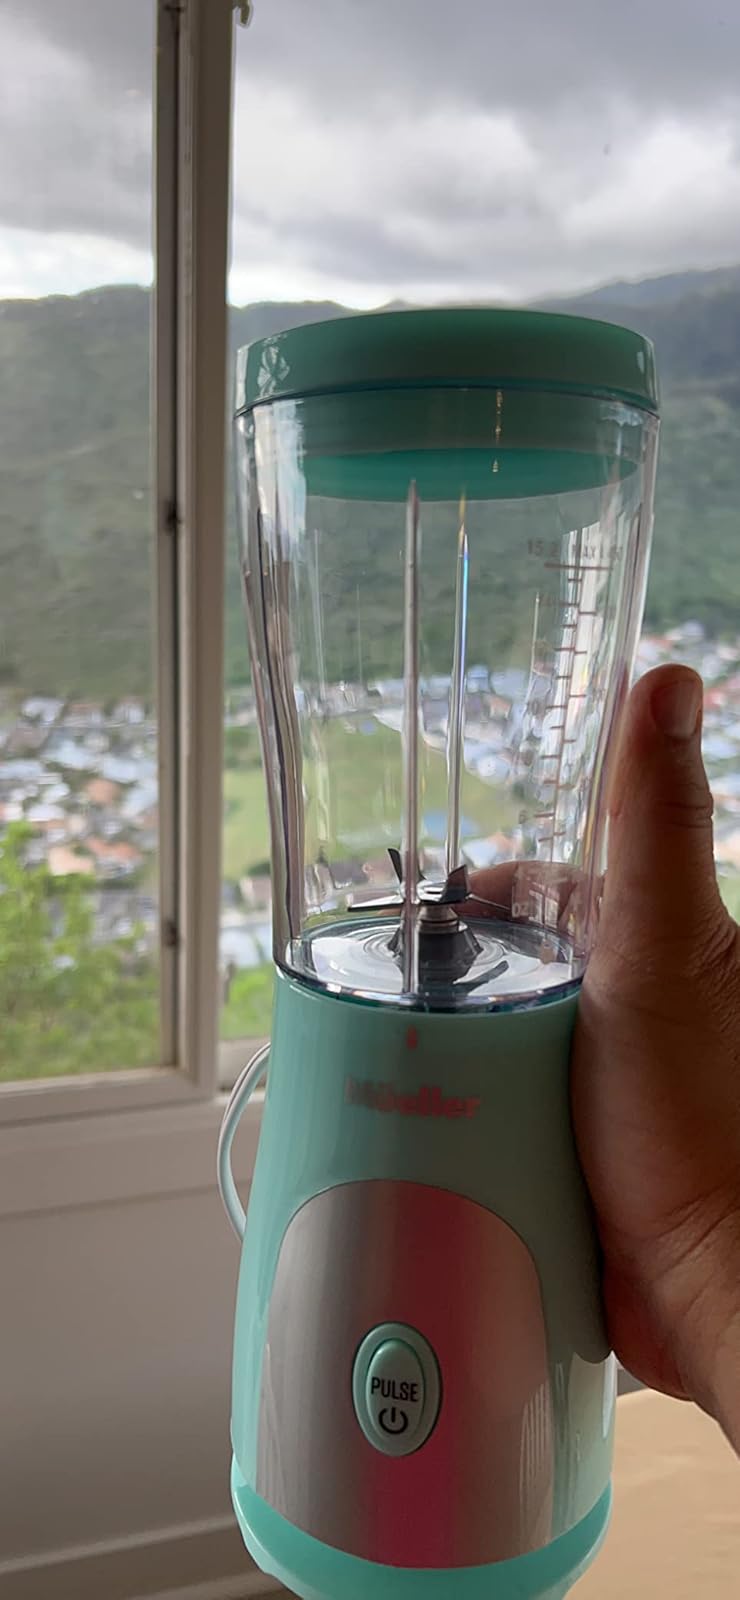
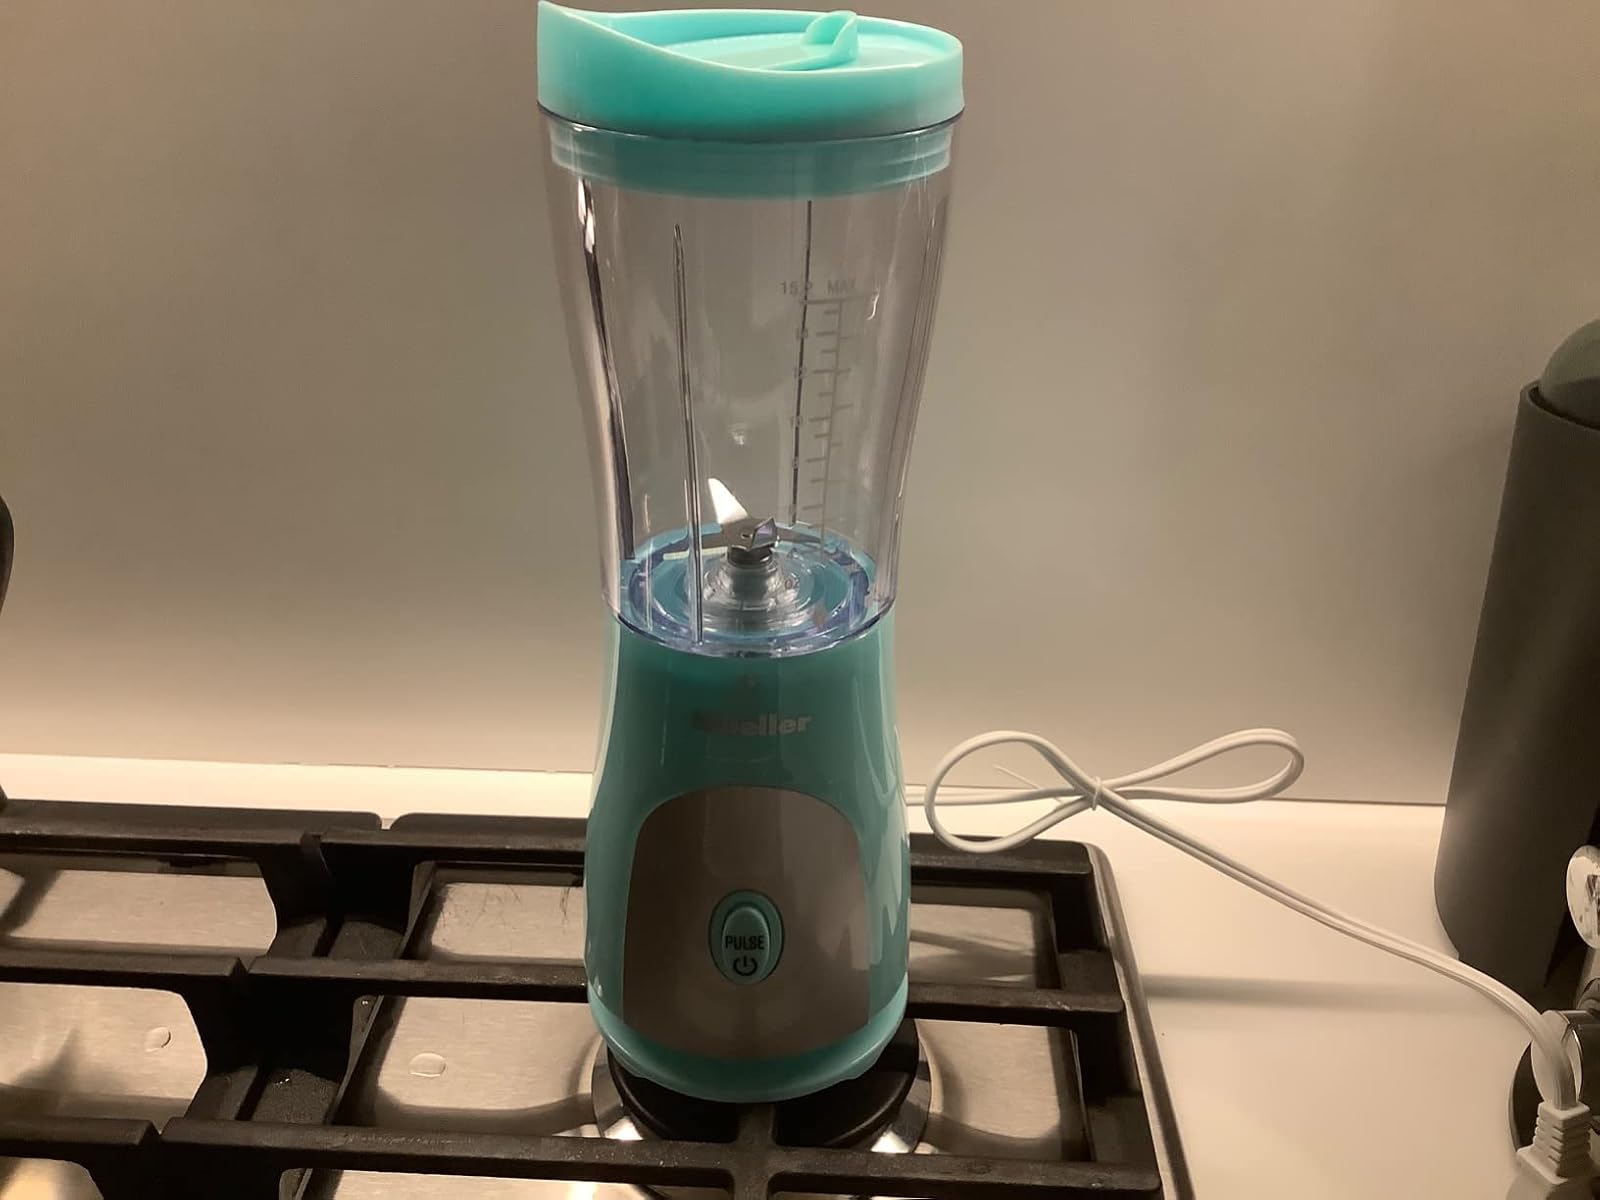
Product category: items_blender
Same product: yes